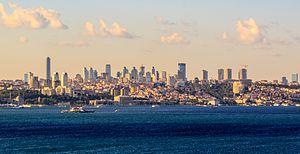
La Turquie, en forme longue la république de Turquie, en turc : Türkiye et Türkiye Cumhuriyeti, est un pays transcontinental situé aux confins de l'Asie et de l'Europe. Elle a des frontières avec la Grèce et la Bulgarie à l'ouest-nord-ouest, la Géorgie et l'Arménie à l'est-nord-est, l'Azerbaïdjan et l'Iran à l'est, l'Irak et la Syrie à l'est-sud-est. Il s'agit d'une république à régime présidentiel dont la langue officielle est le turc. Sa capitale officielle est Ankara depuis le 13 octobre 1923. La Turquie est bordée au nord par la mer Noire, à l'ouest par la mer Égée et au sud-ouest par la partie orientale de la mer Méditerranée : le bassin Levantin. La Thrace orientale et l'Anatolie sont séparées par la mer de Marmara.
Istanbul ou Istamboul [istɑ̃bul], appelé officiellement ainsi à partir de 1930 et auparavant Constantinople, est la plus grande ville et métropole de Turquie et la préfecture de la province homonyme, dont elle représente environ 50 % de la superficie mais plus de 97 % de la population. Quatre zones historiques de la ville sont inscrites sur la liste du patrimoine mondial de l'Unesco depuis 1985. Istanbul est le principal centre économique de la Turquie mais aussi la capitale culturelle du pays.